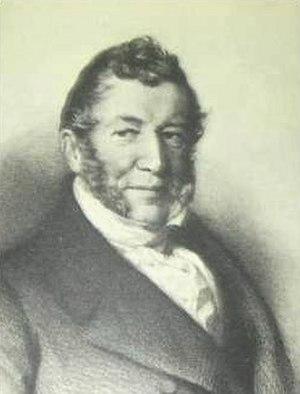
Le baron Louis Alexandre Alphonse de Woelmont d’Opleeuw, né le 20 janvier 1799 à Namur et mort le 7 mars 1856 à Gors-Opleeuw, est un homme politique belge.